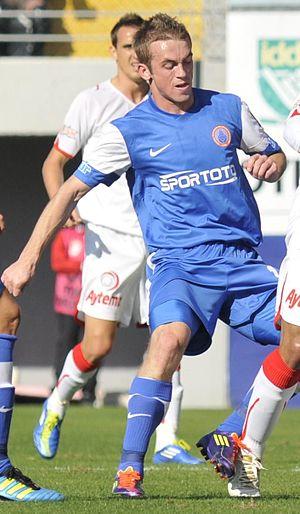
Edin Višća, né le 17 février 1990 à Olovo, est un footballeur international bosnien. Pouvant évoluer au poste d'ailier ou d'arrière droit, il joue actuellement pour İstanbul BB, dans le championnat de Turquie.